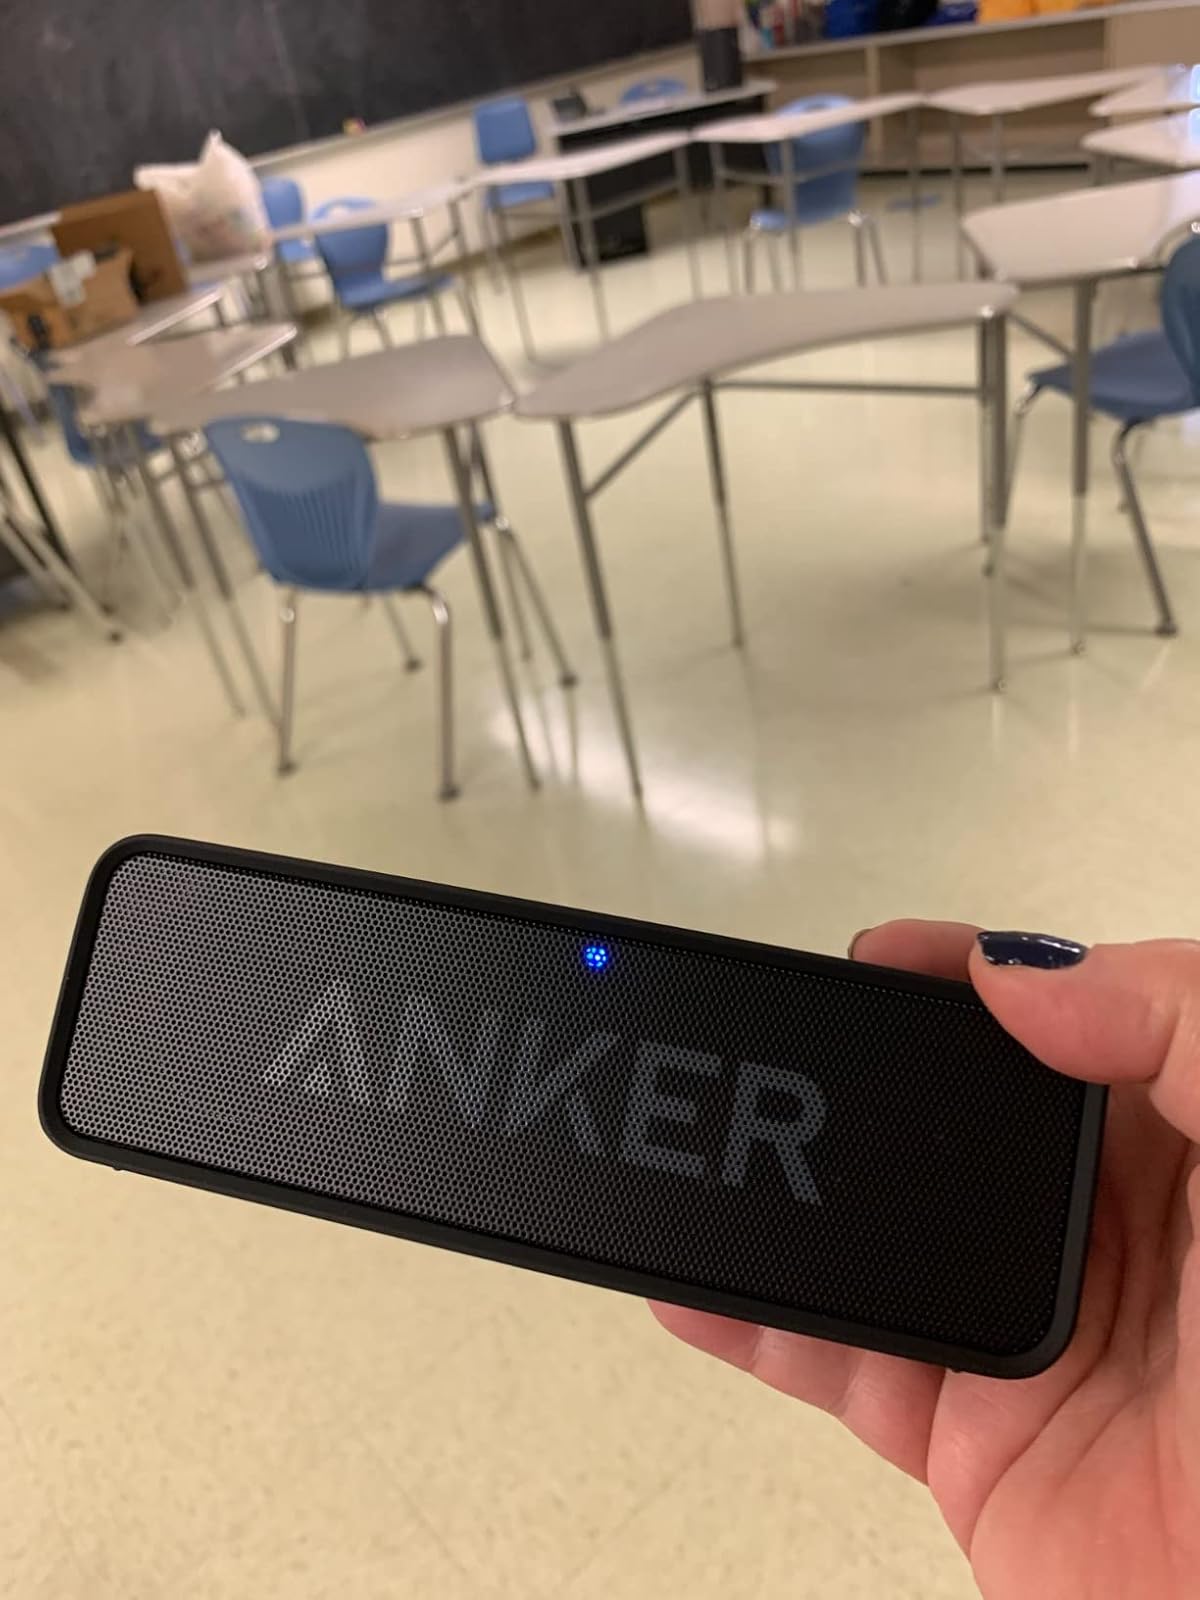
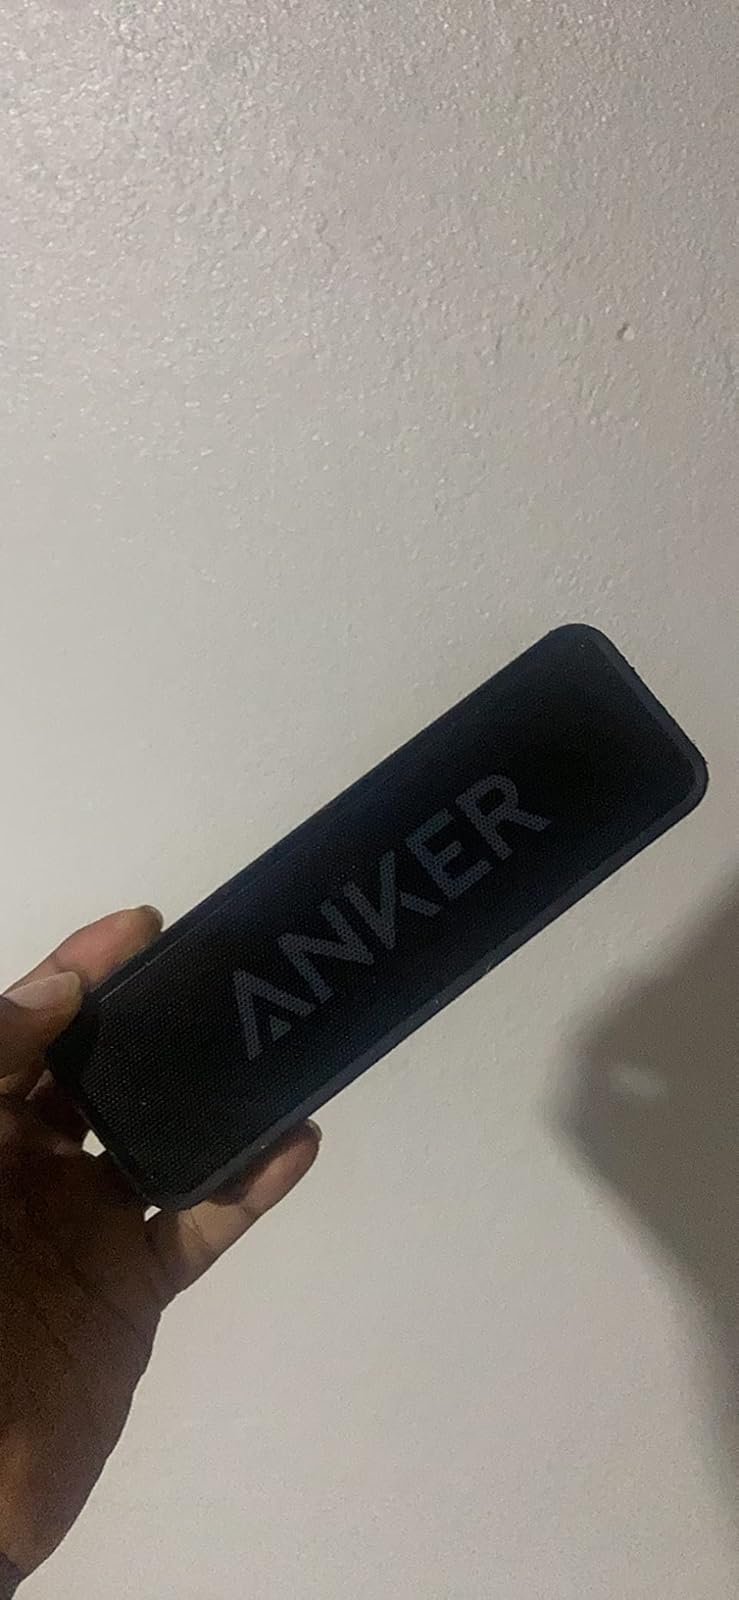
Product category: speaker
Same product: yes